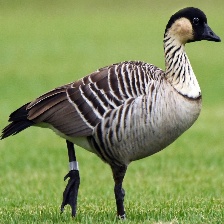
Species: HAWAIIAN GOOSE
Scientific name: BRANTA SANDVICENSIS
ImageNet parent category: goose